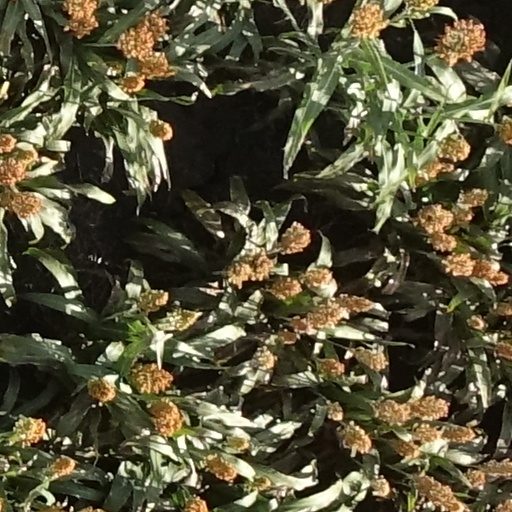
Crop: sorghum